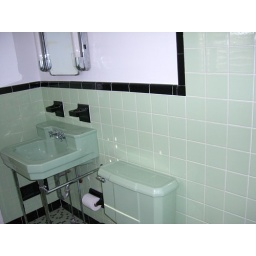
The bathroom is a traditional green and black combination. It is in good condition and shows quite well in person.